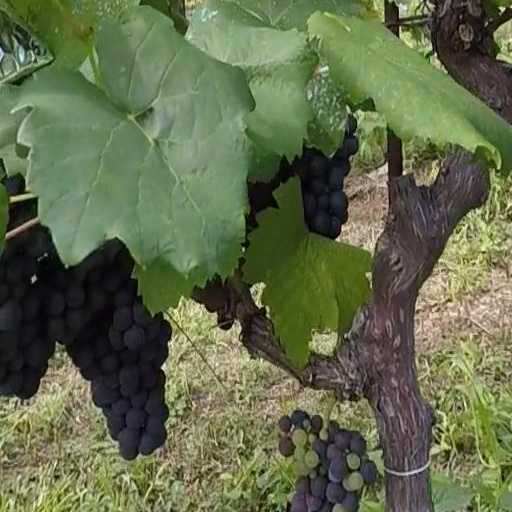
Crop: grape